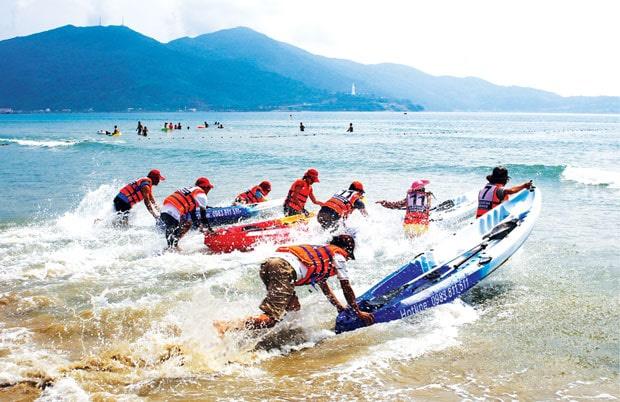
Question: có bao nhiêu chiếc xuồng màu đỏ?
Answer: có một chiếc xuồng màu đỏ